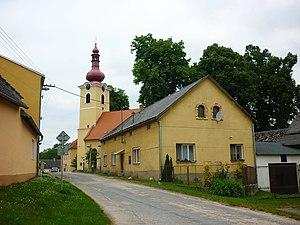
Horní Pěna est une commune du district de Jindřichův Hradec, dans la région de Bohême-du-Sud, en Tchéquie. Sa population s'élevait à 597 habitants en 2020.